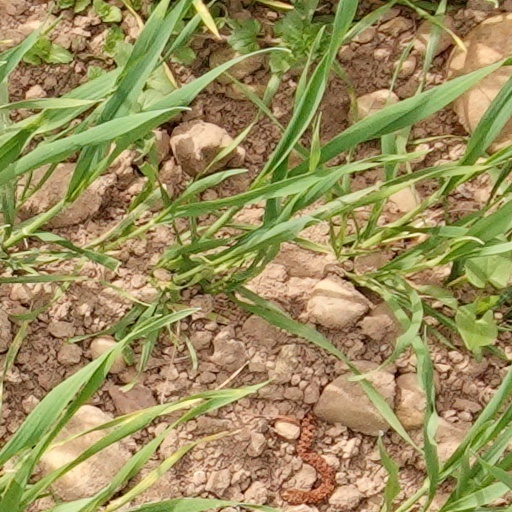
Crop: wheat